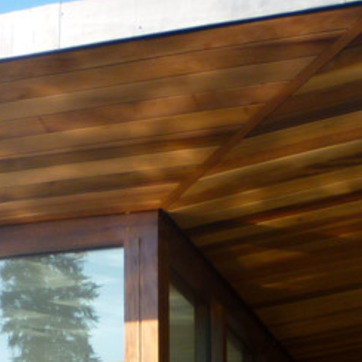
Material: wood